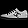
Label: Sneaker